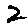
Label: 2